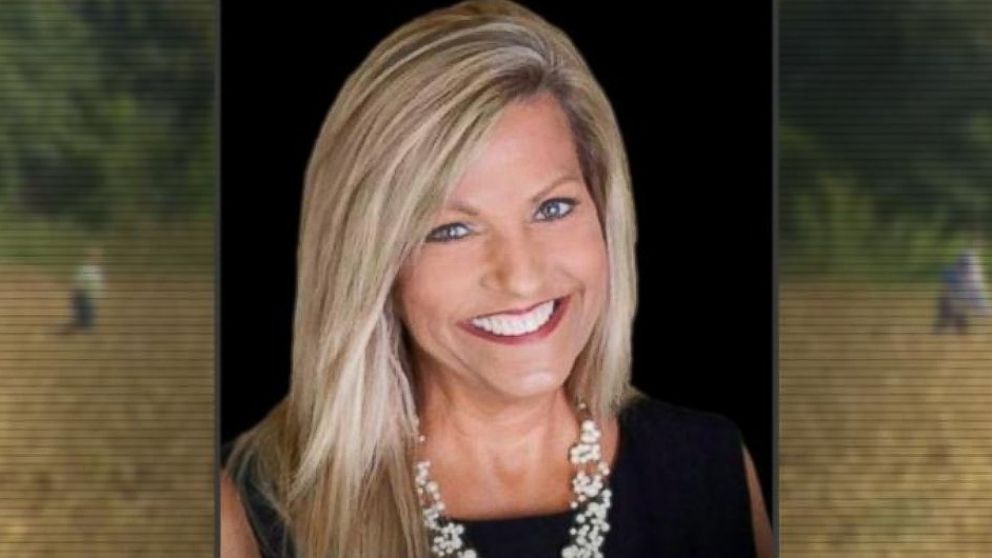
Gender: women